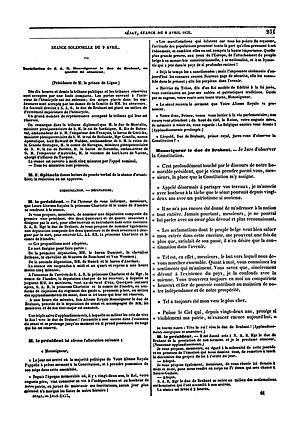
Fragment des Annales du Sénat, montrant la prestation de serment du prince Leopold, Duc de Brabant. Bruxelles, Sénat, samedi 9 avril 1853.